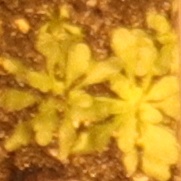
Label: Horseweed